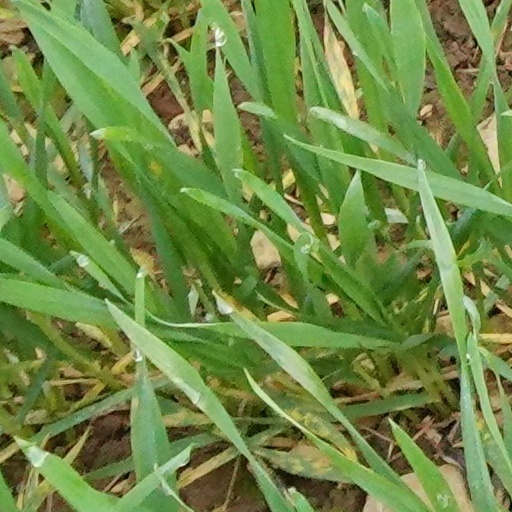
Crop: wheat